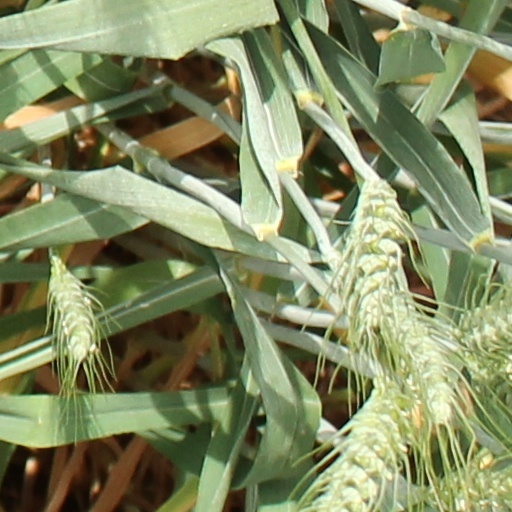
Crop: wheat